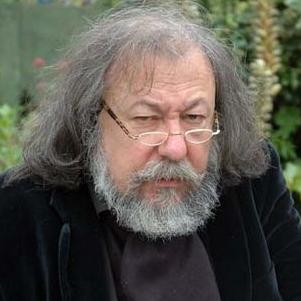
Age: 60